Refractive index

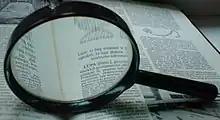
The power of a magnifying glass is determined by the shape and refractive index of the lens.

The focal length of a lens is determined by its refractive index and the radii of curvature and of its surfaces. The power of a thin lens in air is given by the simplified version of the Lensmaker's formula: